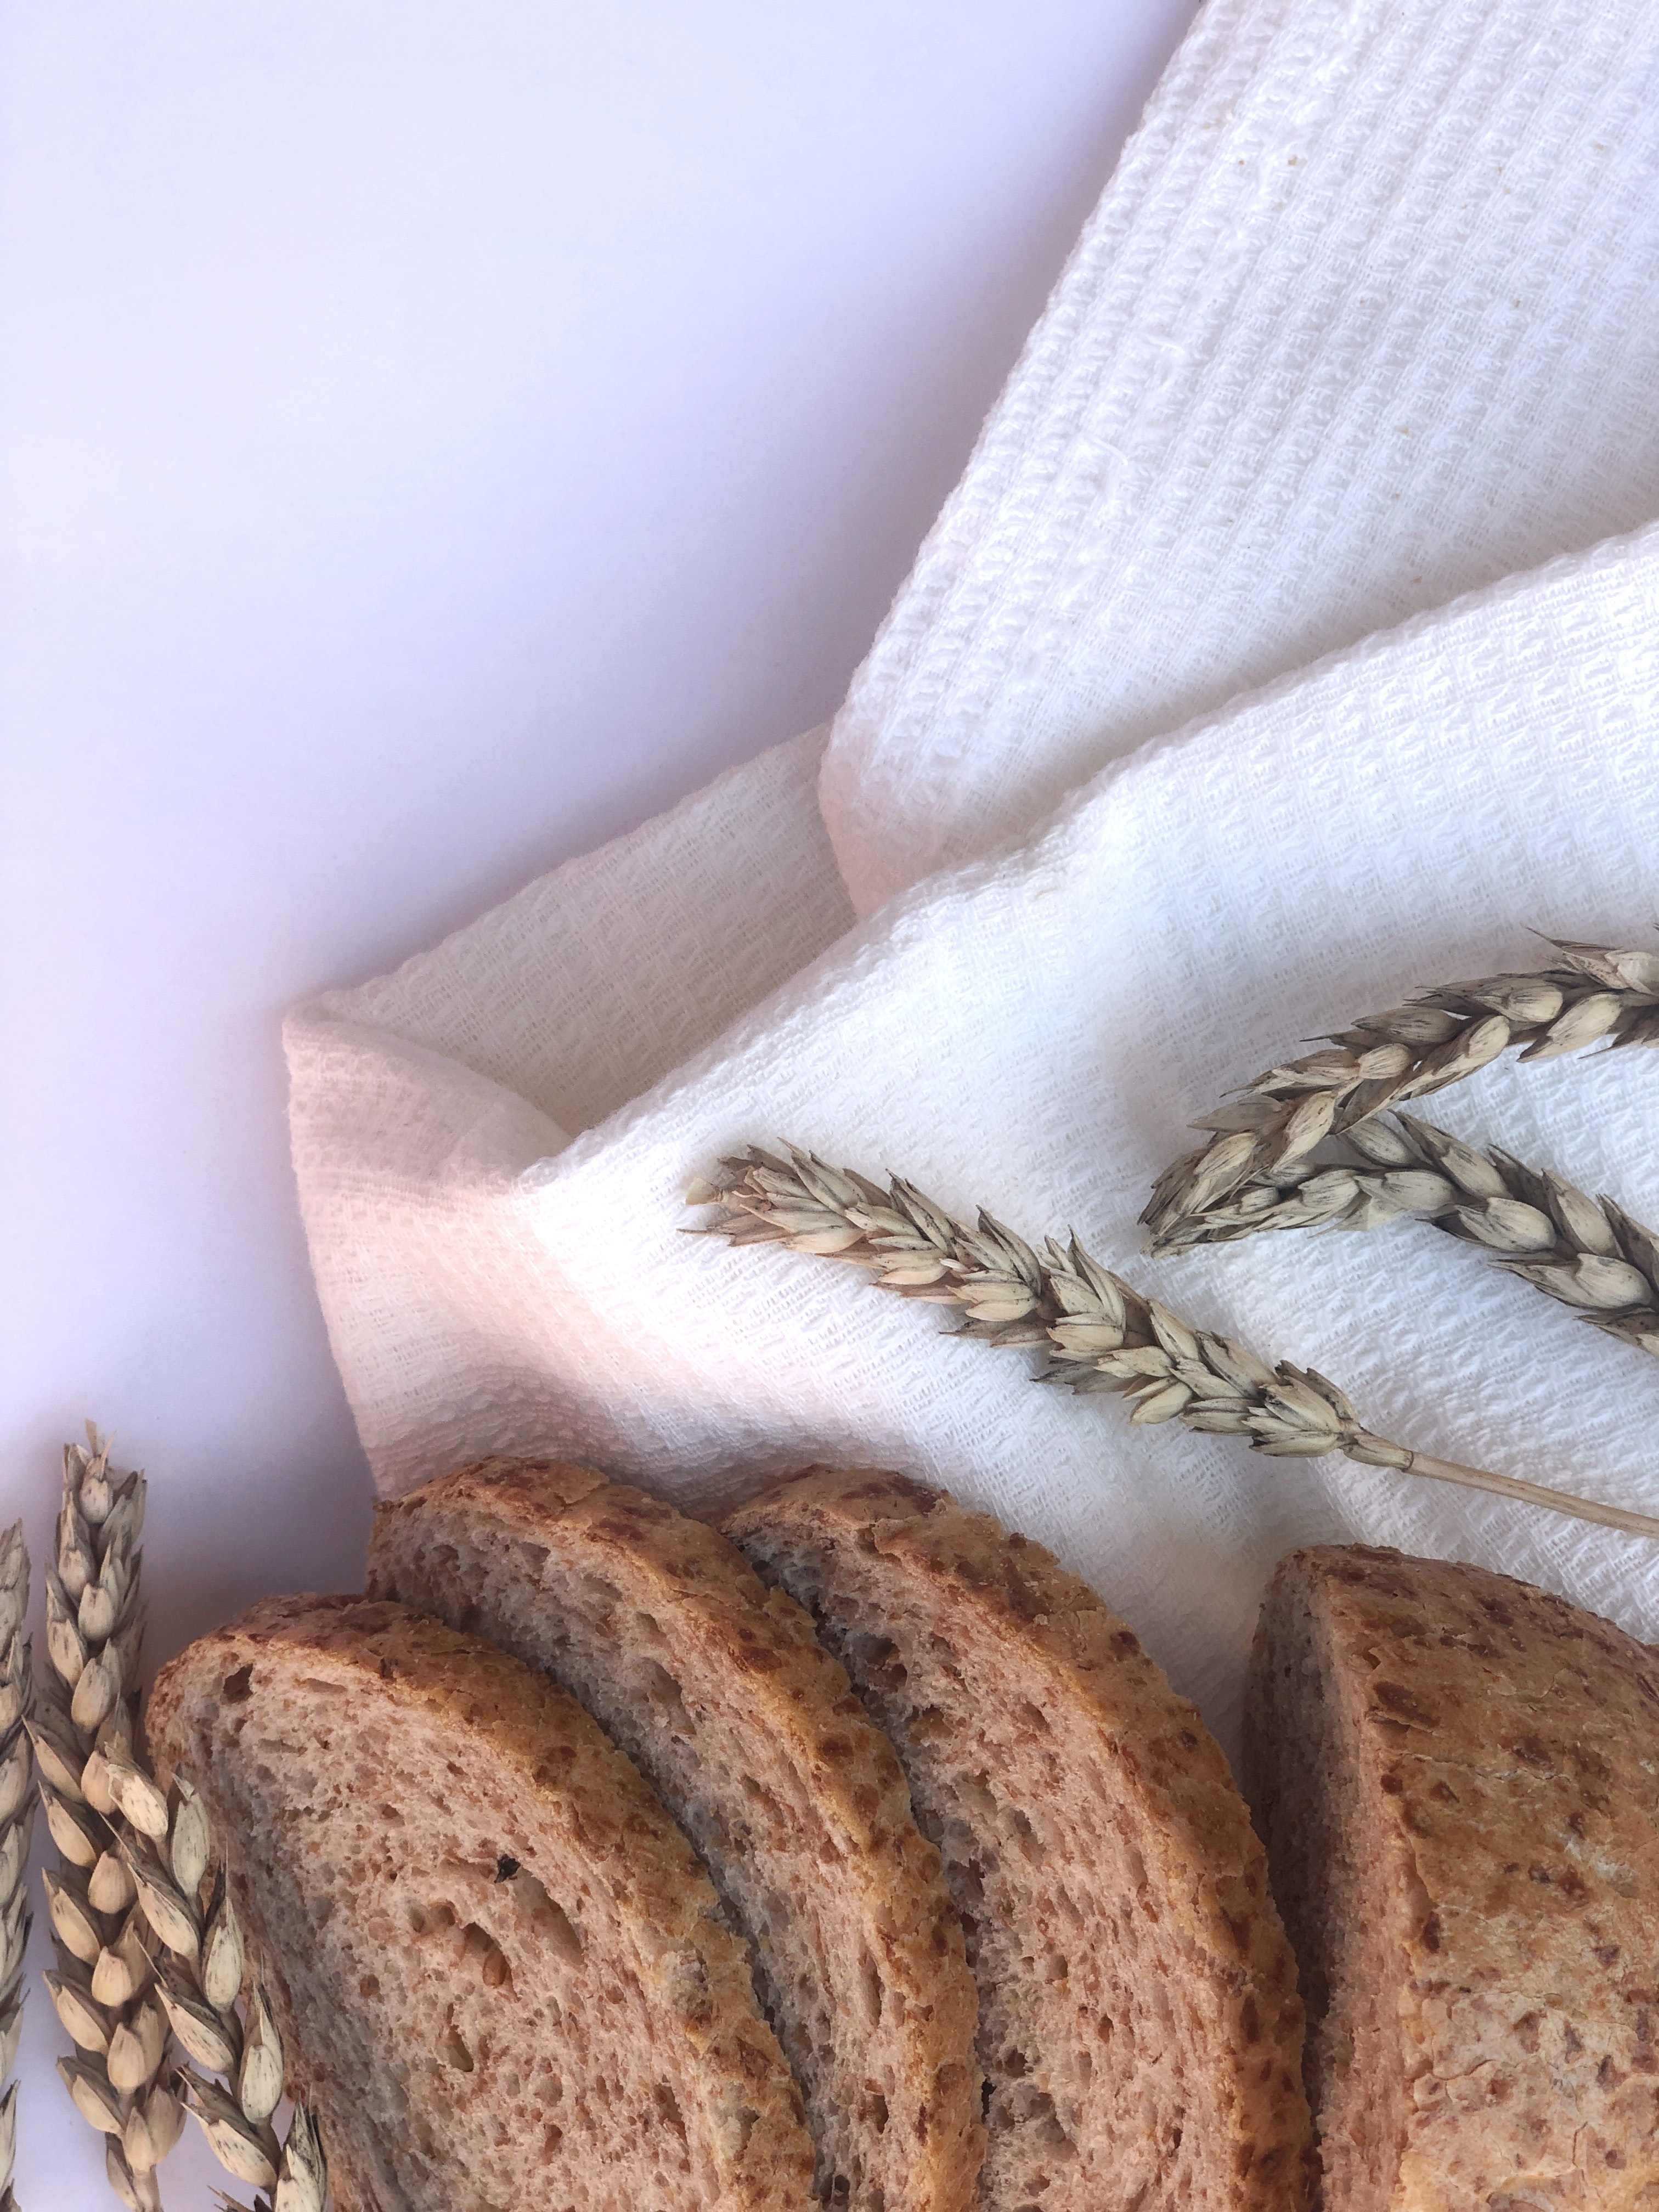
natural, wood, couch, grey, comfort, linens, pattern, art, sliced bread, metal, ingredient, fur, fashion accessory, woolen, wool, thread, bread, rock, woven fabric, bedding, loaf, whole grain, chair, room, knitting, baked goods, dish, cuisine, baking